Gossau, St. Gallen

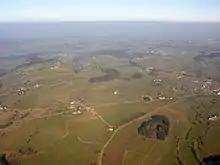
Aerial view above Gossau

Gossau has an area, , of . Of this area, 63% is used for agricultural purposes, while 16.3% is forested. Of the rest of the land, 20.1% is settled (buildings or roads) and the remainder (0.6%) is non-productive (rivers or lakes).